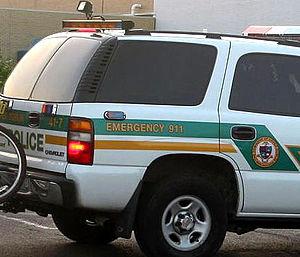
Le 911 est un numéro d'appel d'urgence nord-américain depuis 1968. Il fait partie du plan de numérotation nord-américain et est l'un des huit codes N11.